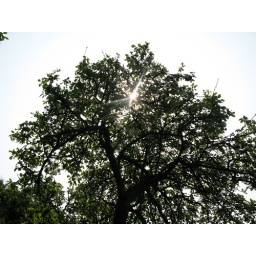
The apple tree, black against the sunshine. This is what happens when you leave the camera on auto mode D: